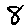
Label: 8